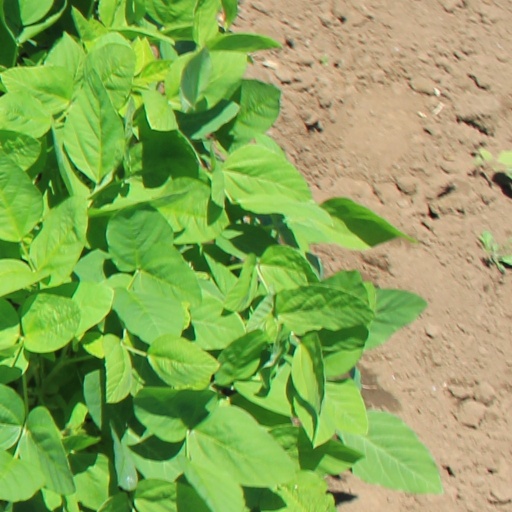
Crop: soybean